Congregationalist Cemetery, Ponsharden

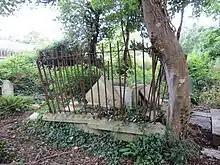
The vandalised Glasson family vault, which has been almost entirely destroyed

From the late 17th century Falmouth (and to a lesser extent Penryn) supported a significant number of nonconformist religious groups, including Congregationalists (also known as Independents), Methodists, Baptists, Presbyterians and Quakers. A significant Jewish population could also be found in the town. Dissenting Christian congregations often had their own place of worship, but unless they owned a private burial ground they were usually buried in the local parish churchyard (often in unconsecrated ground).